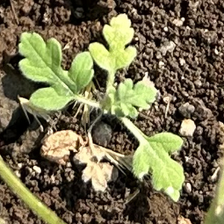
Weed species: Punarnava _(Boerhaavia diffusa)